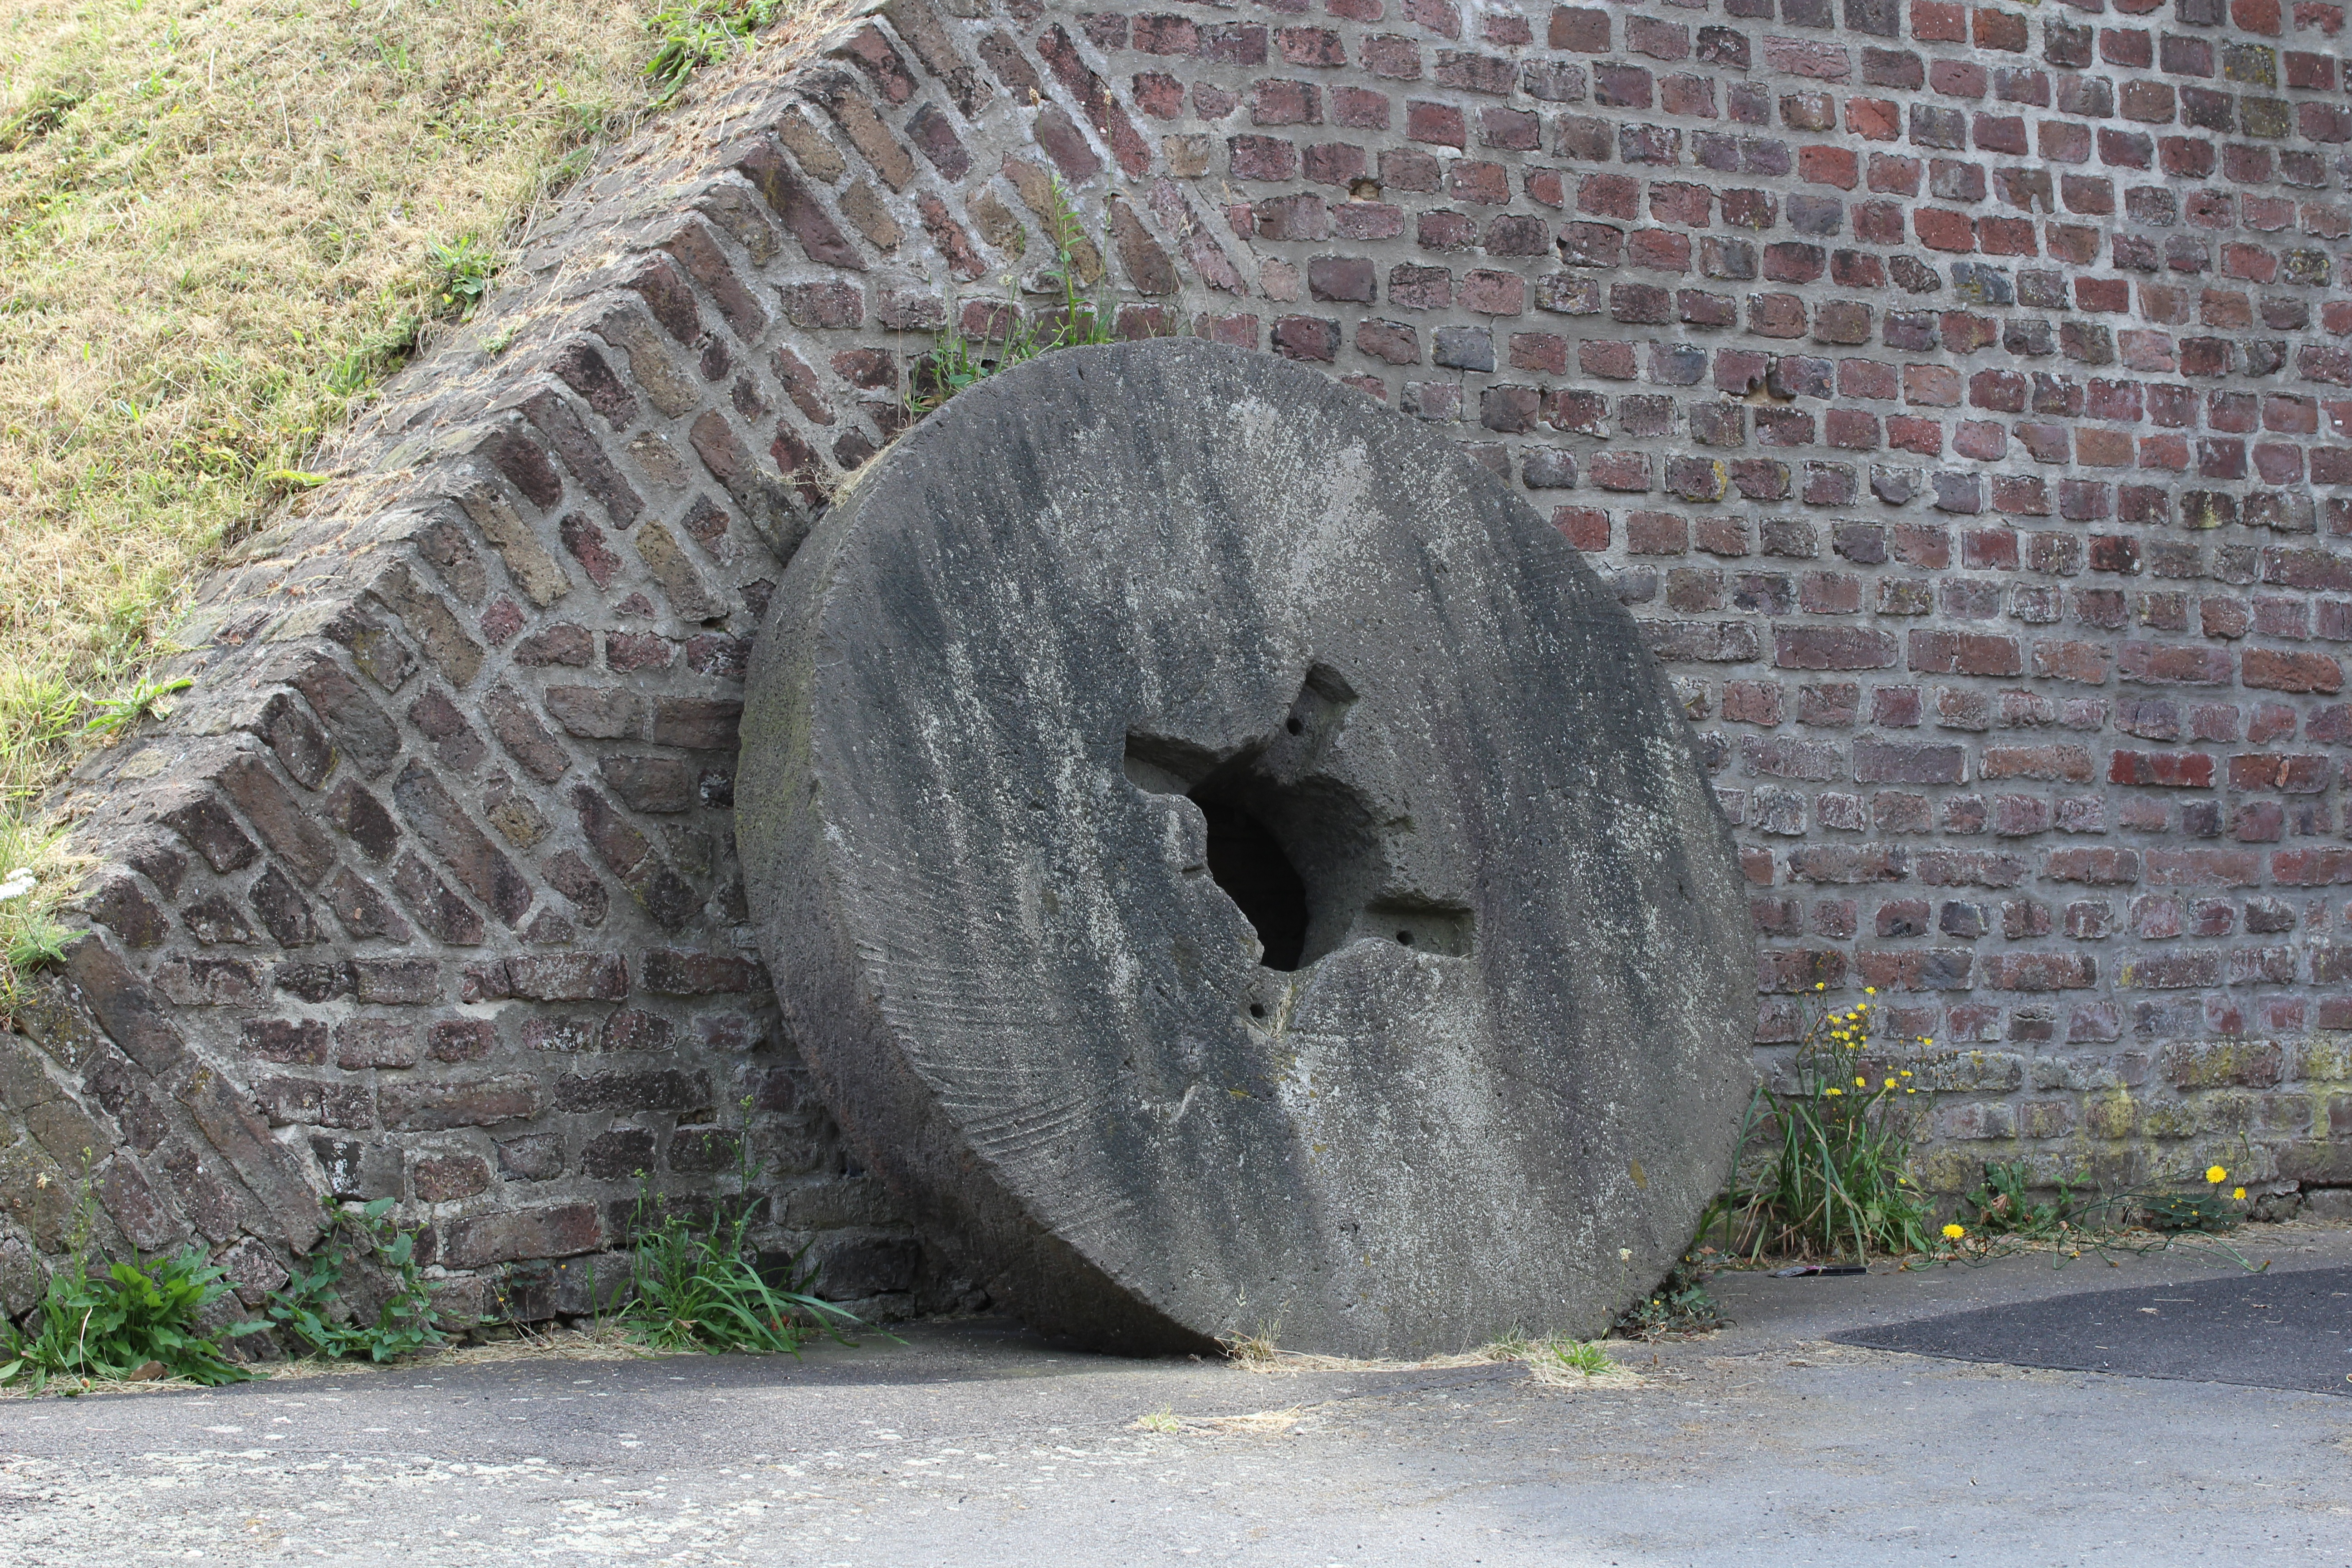
rock, architecture, wheel, windmill, wind, building, stone, agriculture, eat, bread, grind, grave, sculpture, art, mill, nutrition, turn, cereals, flour, millstone, historic preservation, flour mill